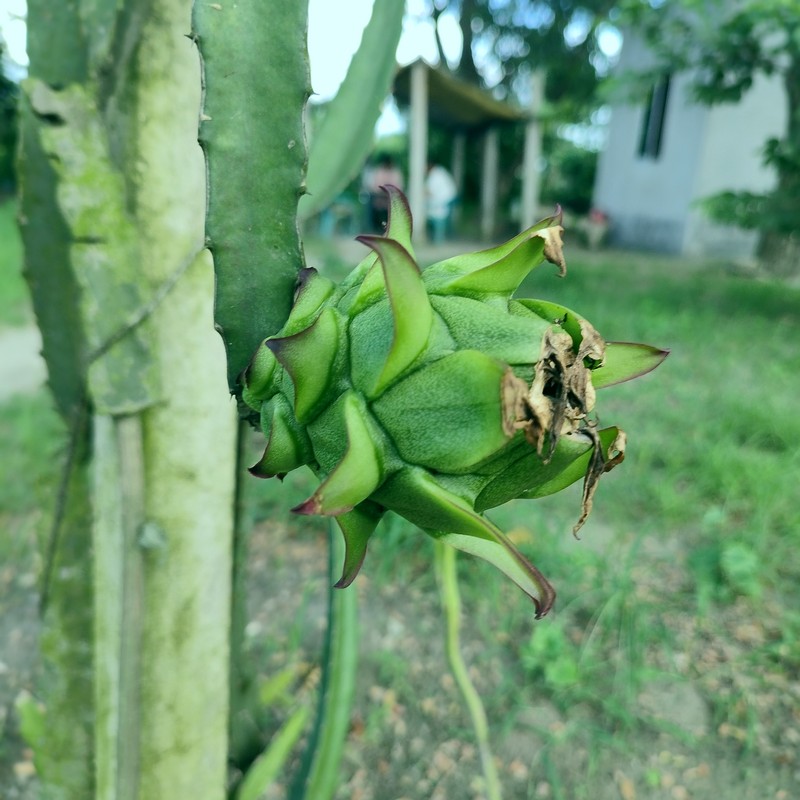
Label: Immature Dragon Fruit